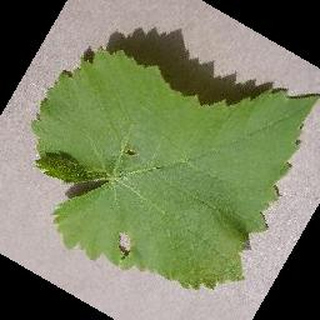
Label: healthy_grape